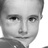
Emotion: neutral